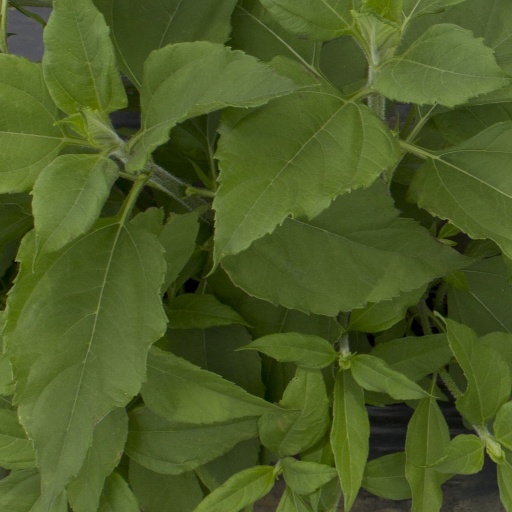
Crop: Jerusalem artichoke